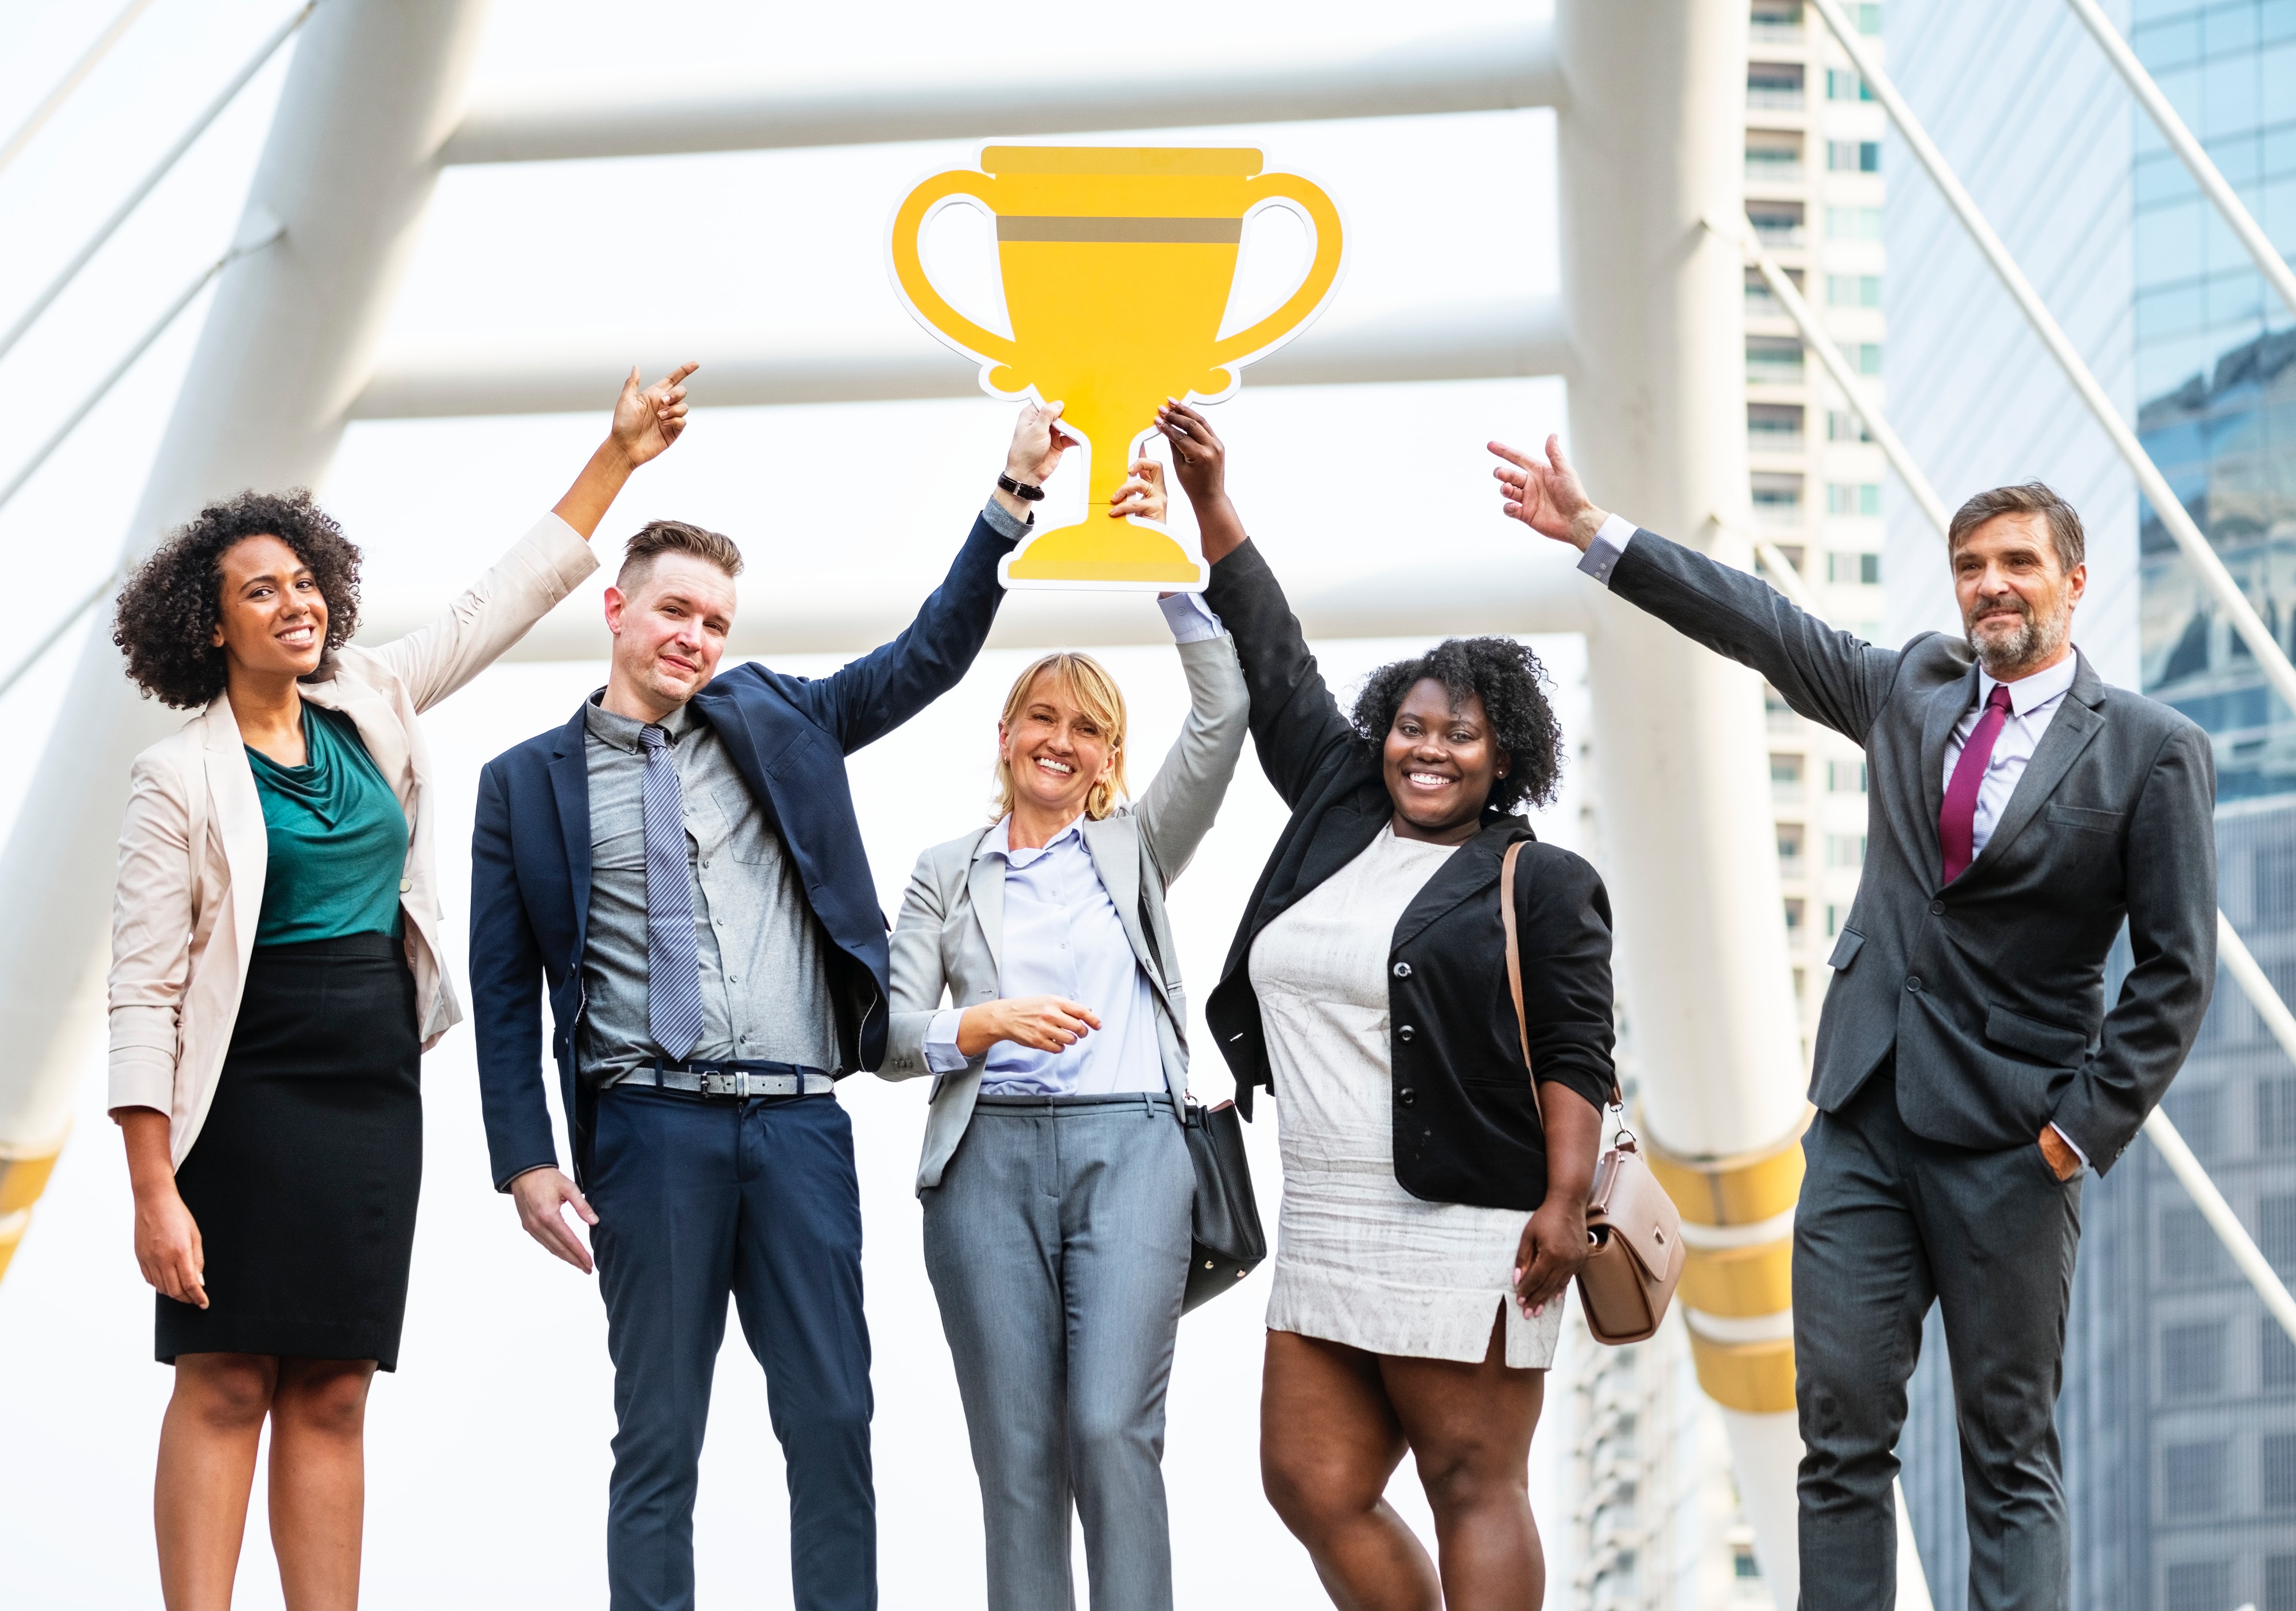
people, social group, team, yellow, product, community, fun, event, collaboration, white collar worker, business, tourism, businessperson, cheering, management, gesture, travel, smile, company